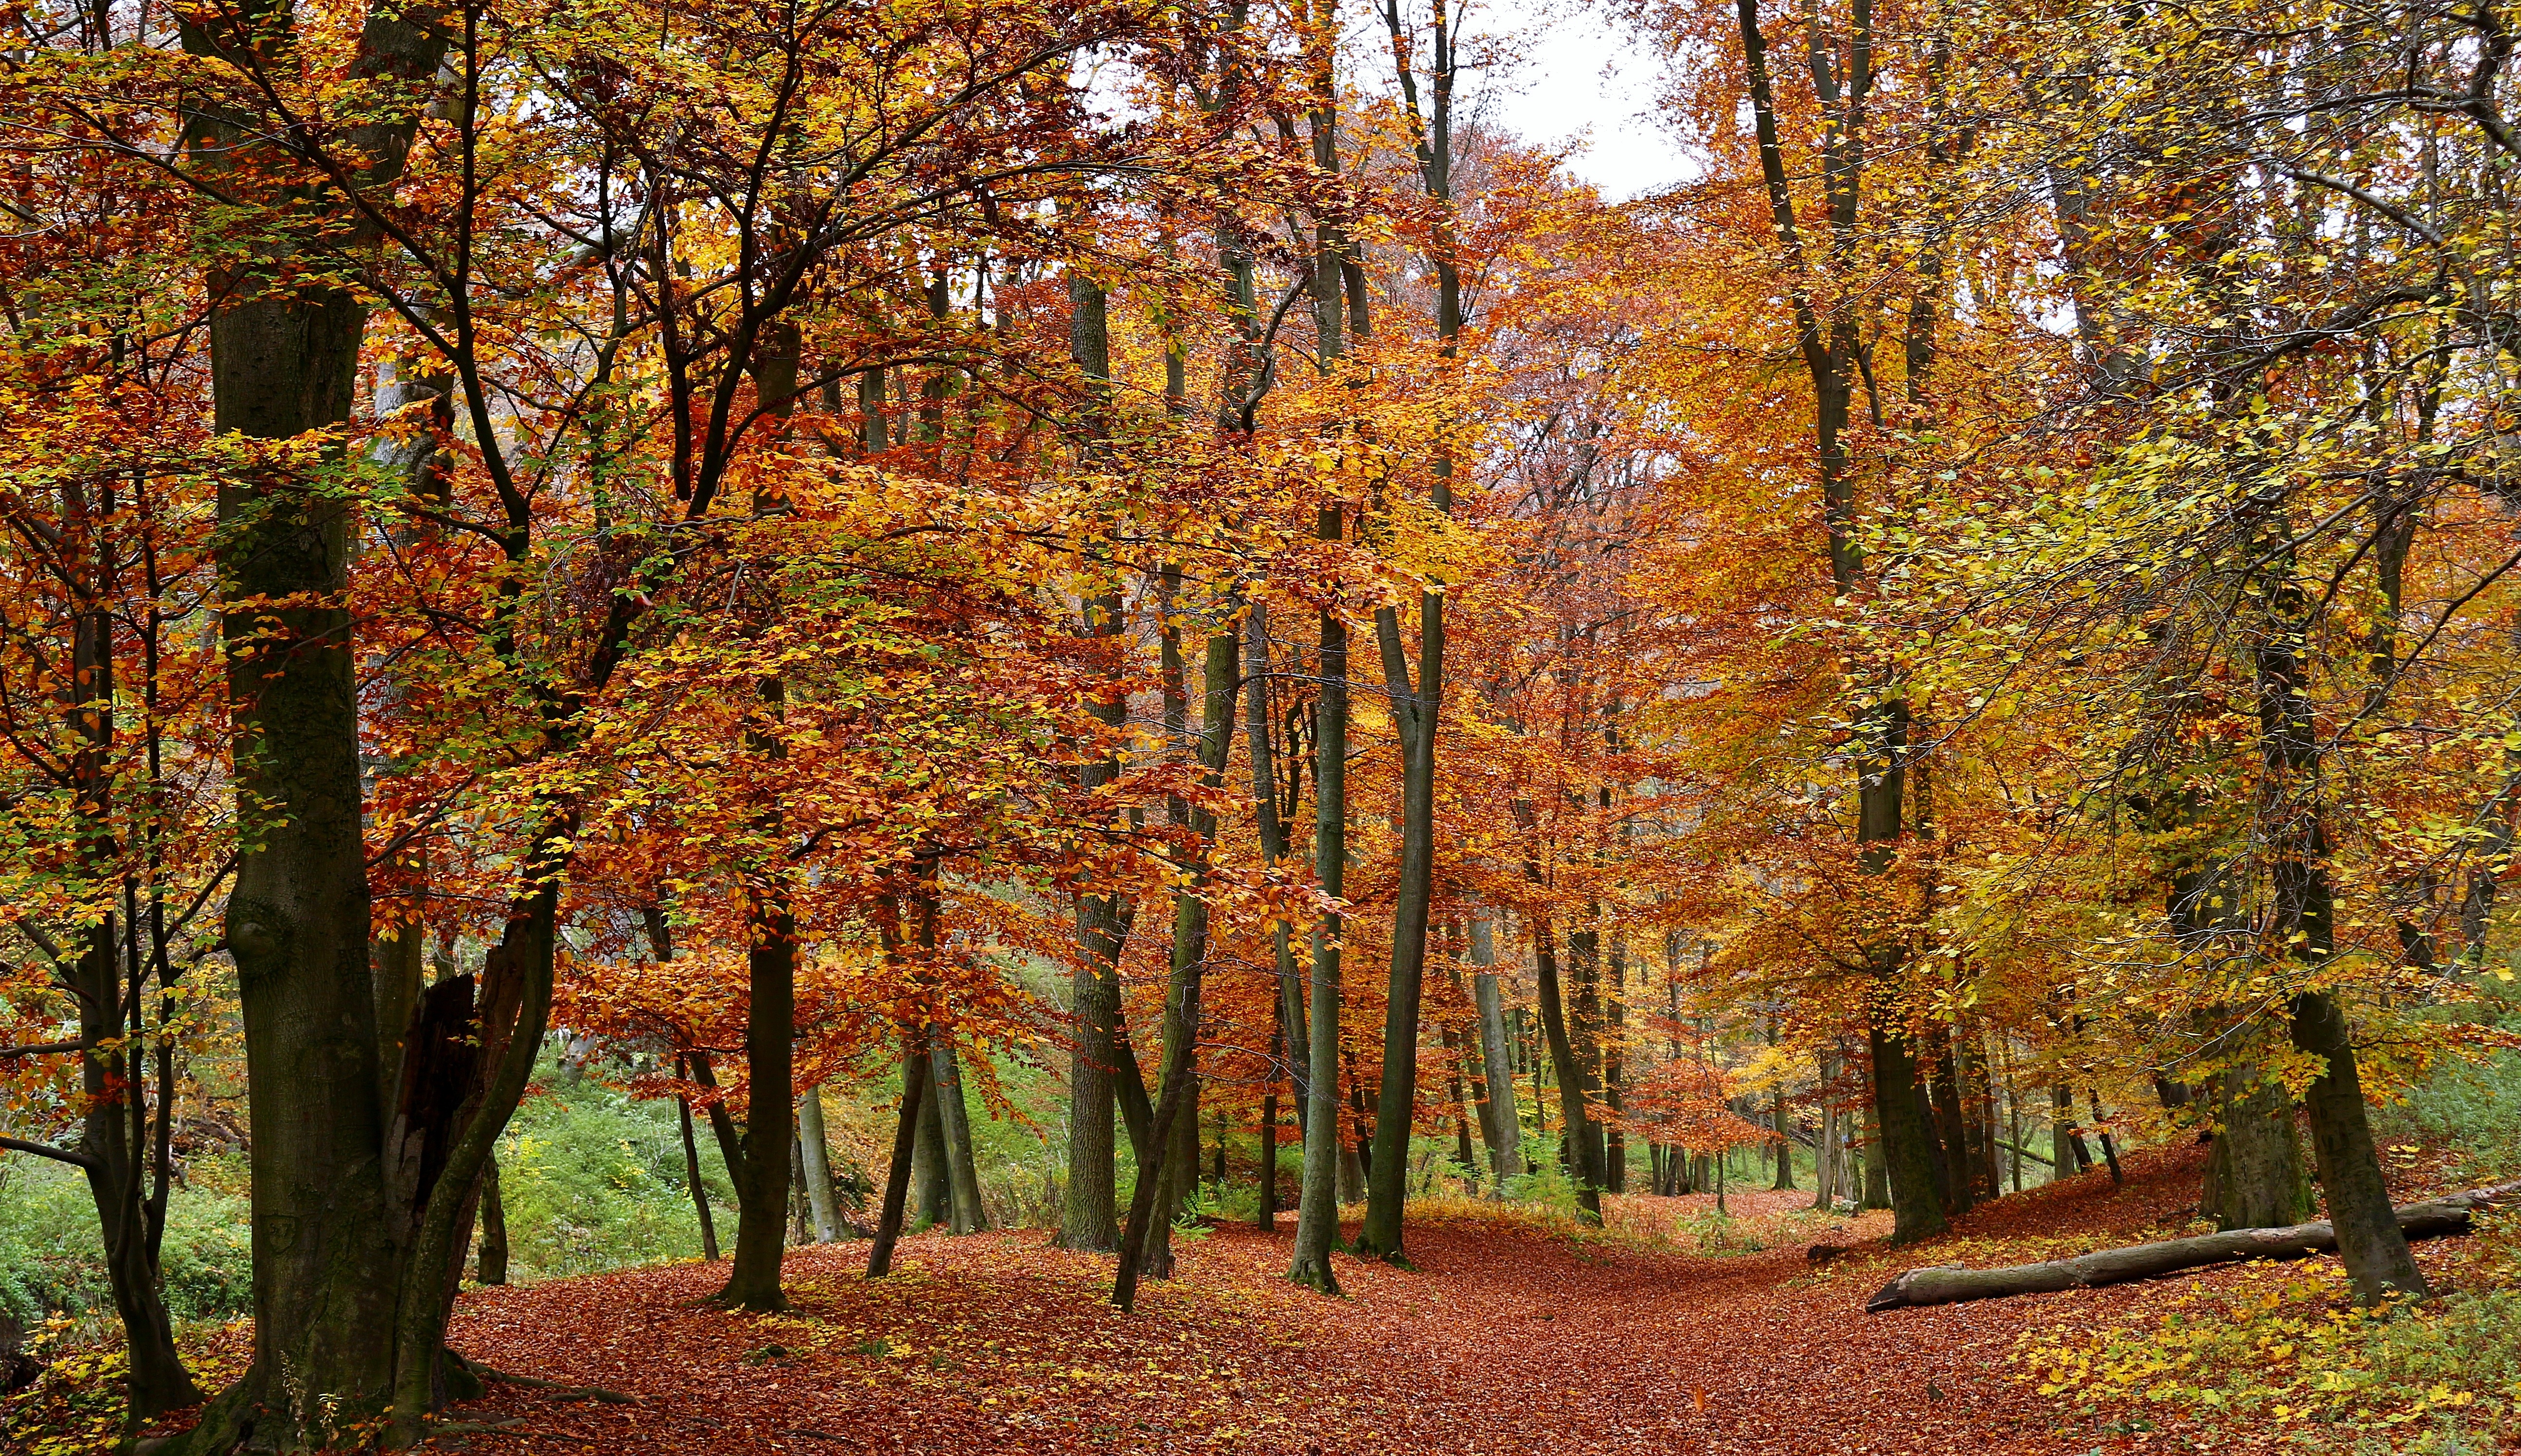
tree, forest, branch, plant, leaf, autumn, season, trees, deciduous, grove, woodland, habitat, larch, ecosystem, biome, old growth forest, natural environment, woody plant, temperate broadleaf and mixed forest, temperate coniferous forest, land plant